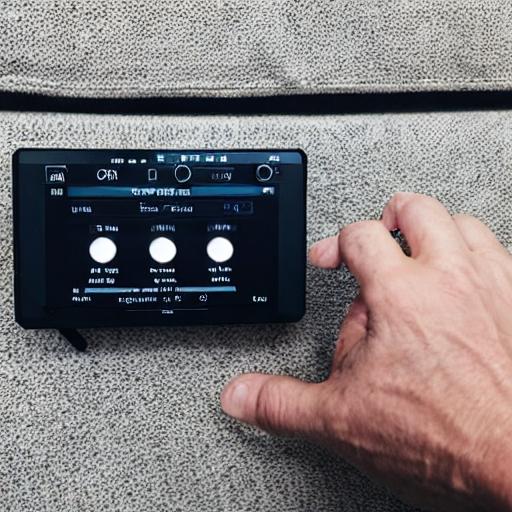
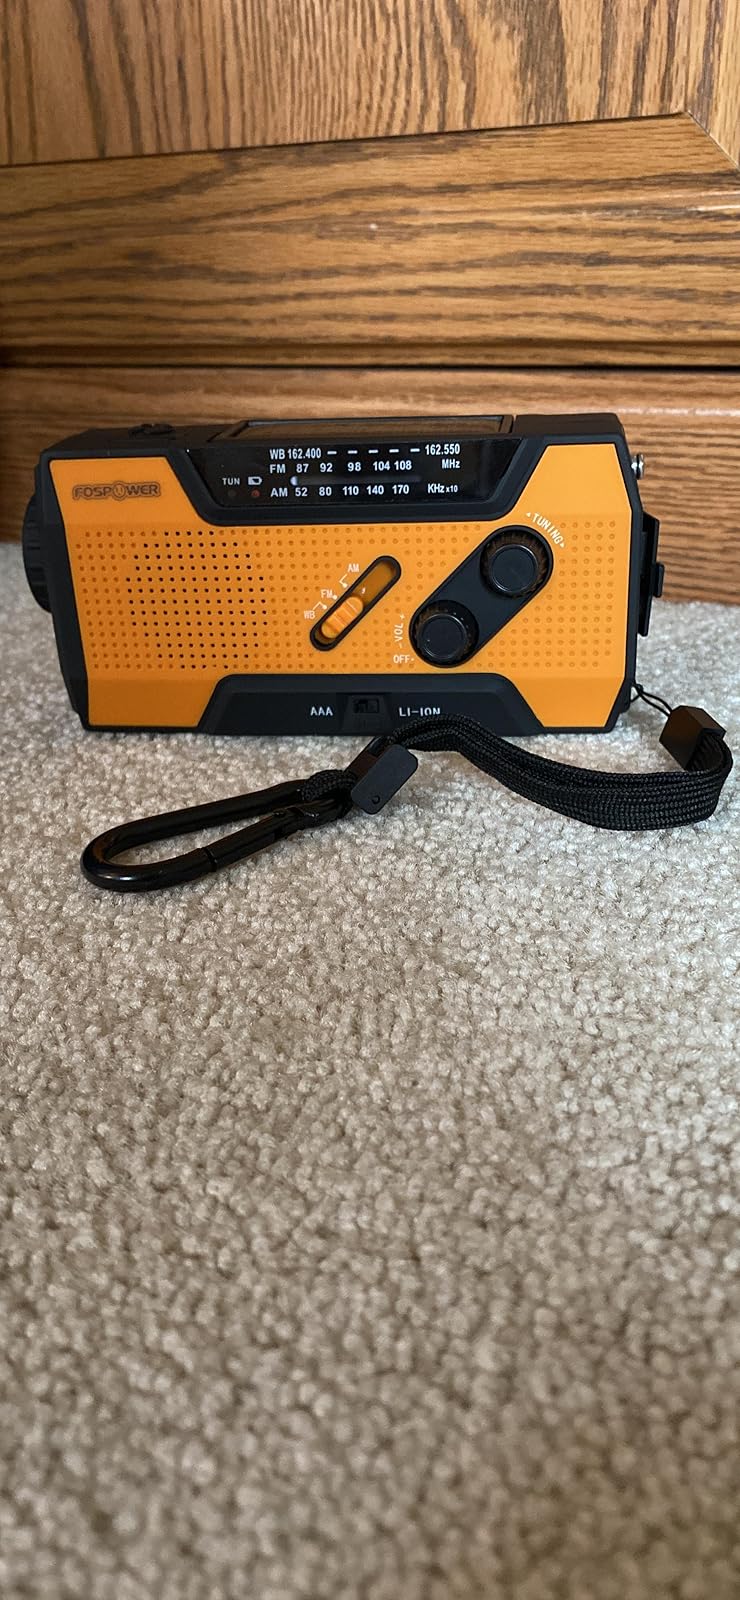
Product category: radio
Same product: no